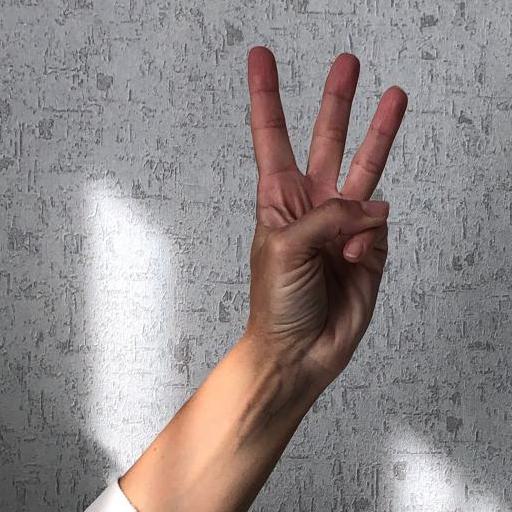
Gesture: three